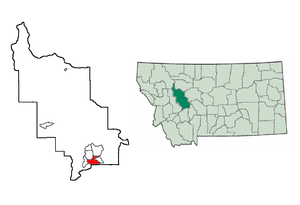
Helena (Montana)
Helenas beliggenhed i Montana
Helena er hovedstad i den amerikanske delstat Montana. I 2000 havde byen 25.780 indbyggere. Byen er administrativt centrum i det amerikanske county Lewis and Clark County.